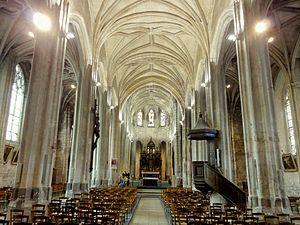
Vue générale intérieure.
L'église Sainte-Maxence est une église catholique située à Pont-Sainte-Maxence, en France. C'est un lieu d'origine très ancienne qui doit sa première église au martyr de sainte Maxence, jeune noble scot qui a fui dans le Beauvaisis à la fin du Vᵉ siècle pour échapper à un mariage forcé avec un homme païen. Ne voulant pas aller à l'encontre de sa foi chrétienne, elle ne cède pas à son promis lancé à sa poursuite, et il lui tranche la gorge comme vengeance. Maxence se relève toutefois et prend sa tête entre ses mains, pour se rendre à un endroit proche où une église est rapidement édifiée en son honneur. Des miracles se produisent au lieu du martyr, et une procession s'y tient chaque année, ainsi qu'un pèlerinage. Aujourd'hui, sainte Maxence n'est plus inscrite au calendrier des saints du fait de l'absence de preuves matérielles de son existence, bien que son souvenir ait toujours été maintenu vivant à Pont-Sainte-Maxence. Les églises de Pont-Sainte-Maxence et d'Yvillers, un hameau de Villeneuve-sur-Verberie, sont les seules églises en France placées sous l'invocation de la martyre scot.